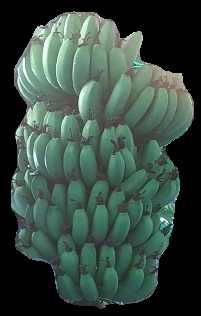
Variety: pachbale
Grade: grade1